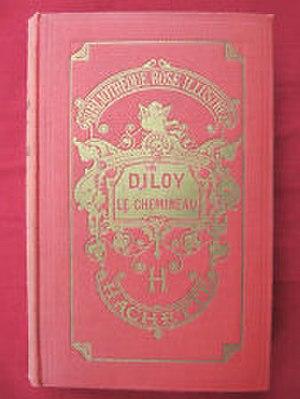
Comtesse de Ségur, Diloy le chemineau (1868), Hachette, Bibliothèque rose.
Diloy le chemineau est un roman de la comtesse de Ségur publié en 1868. Il est d'abord paru sous le titre Le Chemineau.